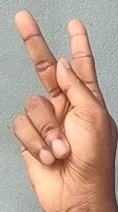
ASL sign: K